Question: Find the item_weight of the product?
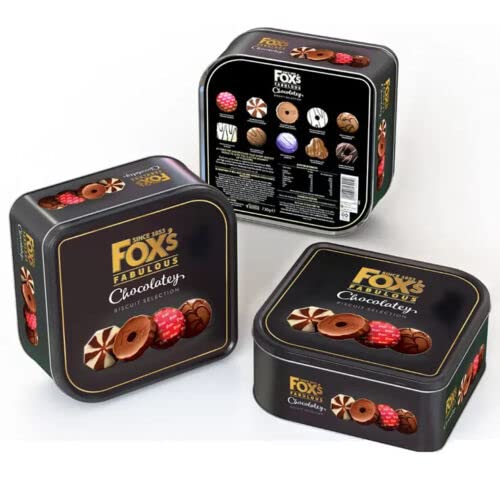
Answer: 190 gram